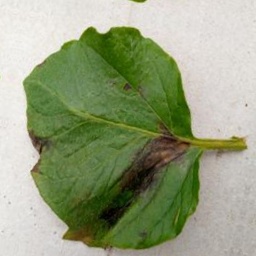
Etiqueta: Late Blight